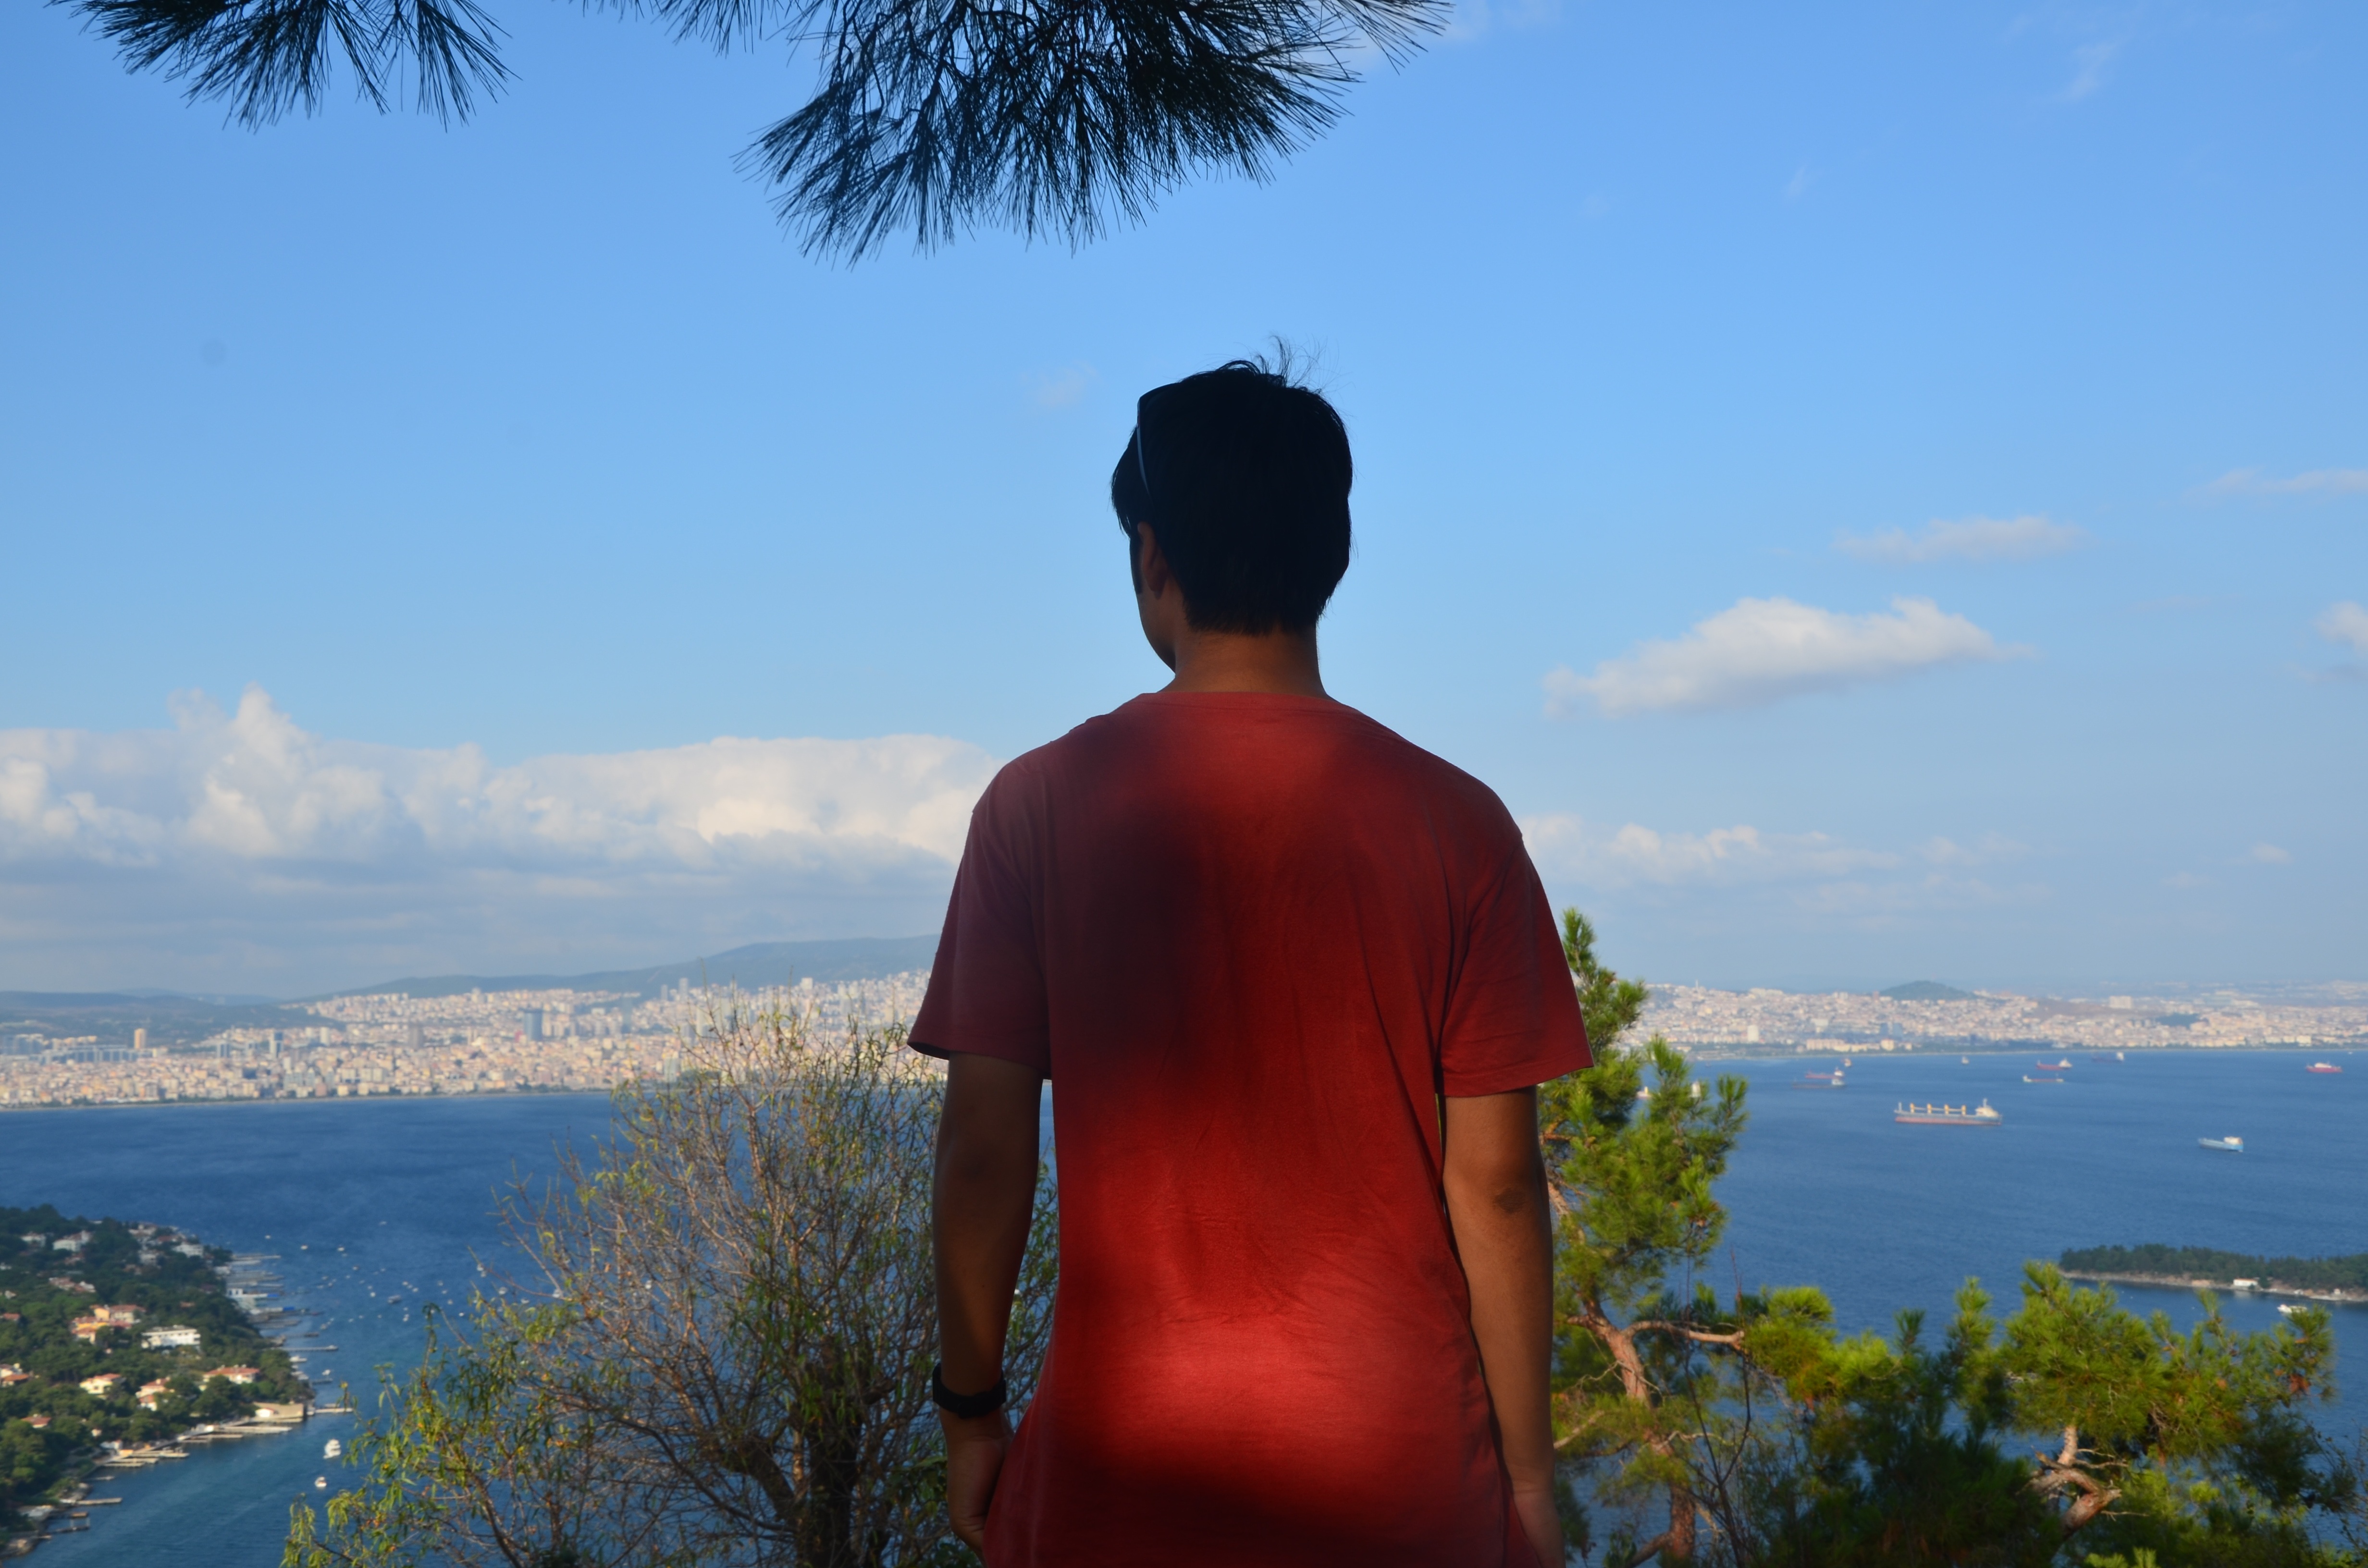
man, landscape, sea, coast, mountain, cloud, sky, sunlight, hill, vacation, travel, happiness, overview, joy, thoughts, anger